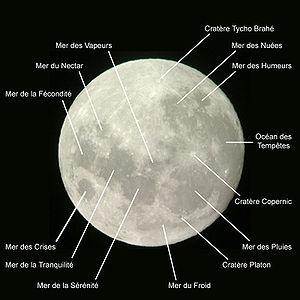
Carte en français de la Lune avec indication des mers et des principaux cratères. Remarque
L'astronomie doit son existence à des gens qui ont tout au long de l'Histoire, par passion et par curiosité, levé les yeux au ciel.
La mer des Crises, en latin Mare Crisium, est une mer lunaire de forme ovale située dans le bassin des Crises, au nord-est de la mer de la Tranquillité, dans l'hémisphère nord de la face visible de la Lune, légèrement au-dessus de l'équateur lunaire et près du limbe oriental de la Lune. Ce bassin empli de lave basaltique dont le diamètre est d'environ 563 kilomètres remonte à l'ère du Nectarien, tandis que le matériau de la mer date de l'Imbrien supérieur. Giovanni Riccioli nomma cette « mer » ainsi en fonction du temps météorologique car il croyait qu'elle correspondait au temps qu'il faisait sur Terre.
Les Gouffres de la Lune est un roman de science-fiction d'Arthur C. Clarke appartenant au genre hard science-fiction. C'est le premier tome d'un cycle qui en comporte deux.
Le grand bombardement tardif est une période théorique de l'histoire du Système solaire s'étendant approximativement de 4,1 à 3,9 milliards d'années avant aujourd'hui, durant laquelle se serait produite une notable augmentation des impacts météoriques ou cométaires sur les planètes telluriques.
La géologie de la Lune est une géologie bien différente de celle de la Terre. La Lune n'ayant ni atmosphère ni cours d'eau, l'érosion due aux phénomènes météorologiques est absente. La tectonique des plaques, telle qu'on la connaît sur Terre, n'y a pas d'équivalent ; la gravité y est faible et son sol se refroidit plus rapidement du fait de l'absence d'atmosphère jouant un rôle tampon.
Les mers lunaires, ou maria lunaires en latin, sont de larges et sombres plaines basaltiques sur la Lune, formées par d'anciennes coulées volcaniques et causées par l'impact de très grosses météorites. Elles furent nommées maria, du mot latin signifiant « mers », par l'astronome Michael Florent van Langren qui les avaient confondues avec de vrais mers et océans.